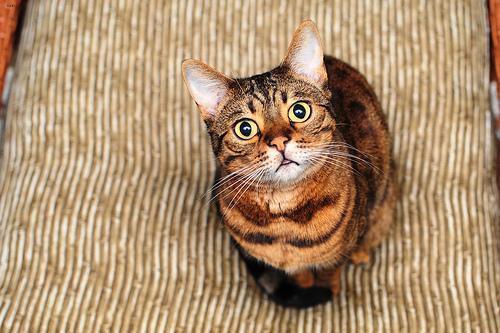
Bengal